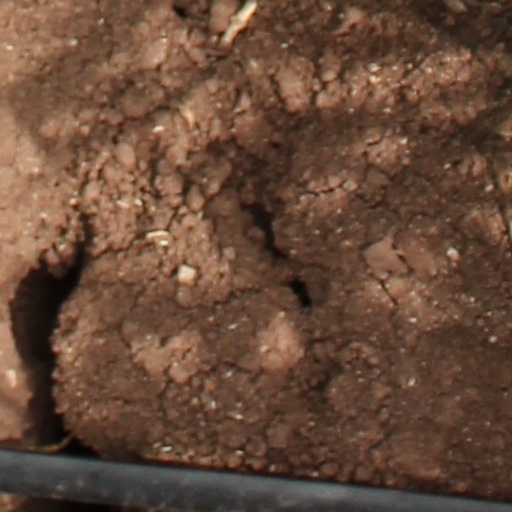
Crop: wheat